2002 Jalandhar MiG-21 crash

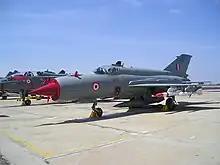
An Indian Air Force MiG-21, similar to the aircraft which crashed

On 3 May 2002, an Indian Air Force (IAF) Mikoyan-Gurevich MiG-21 bis crashed into an office building in Jalandhar, Punjab, India, killing eight and injuring 17 people on the ground. The pilot, who ejected from the aircraft, survived. A number of passers-by were also injured as they attempted to rescue people trapped in the buildings.